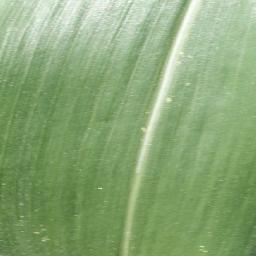
Label: Corn___healthy